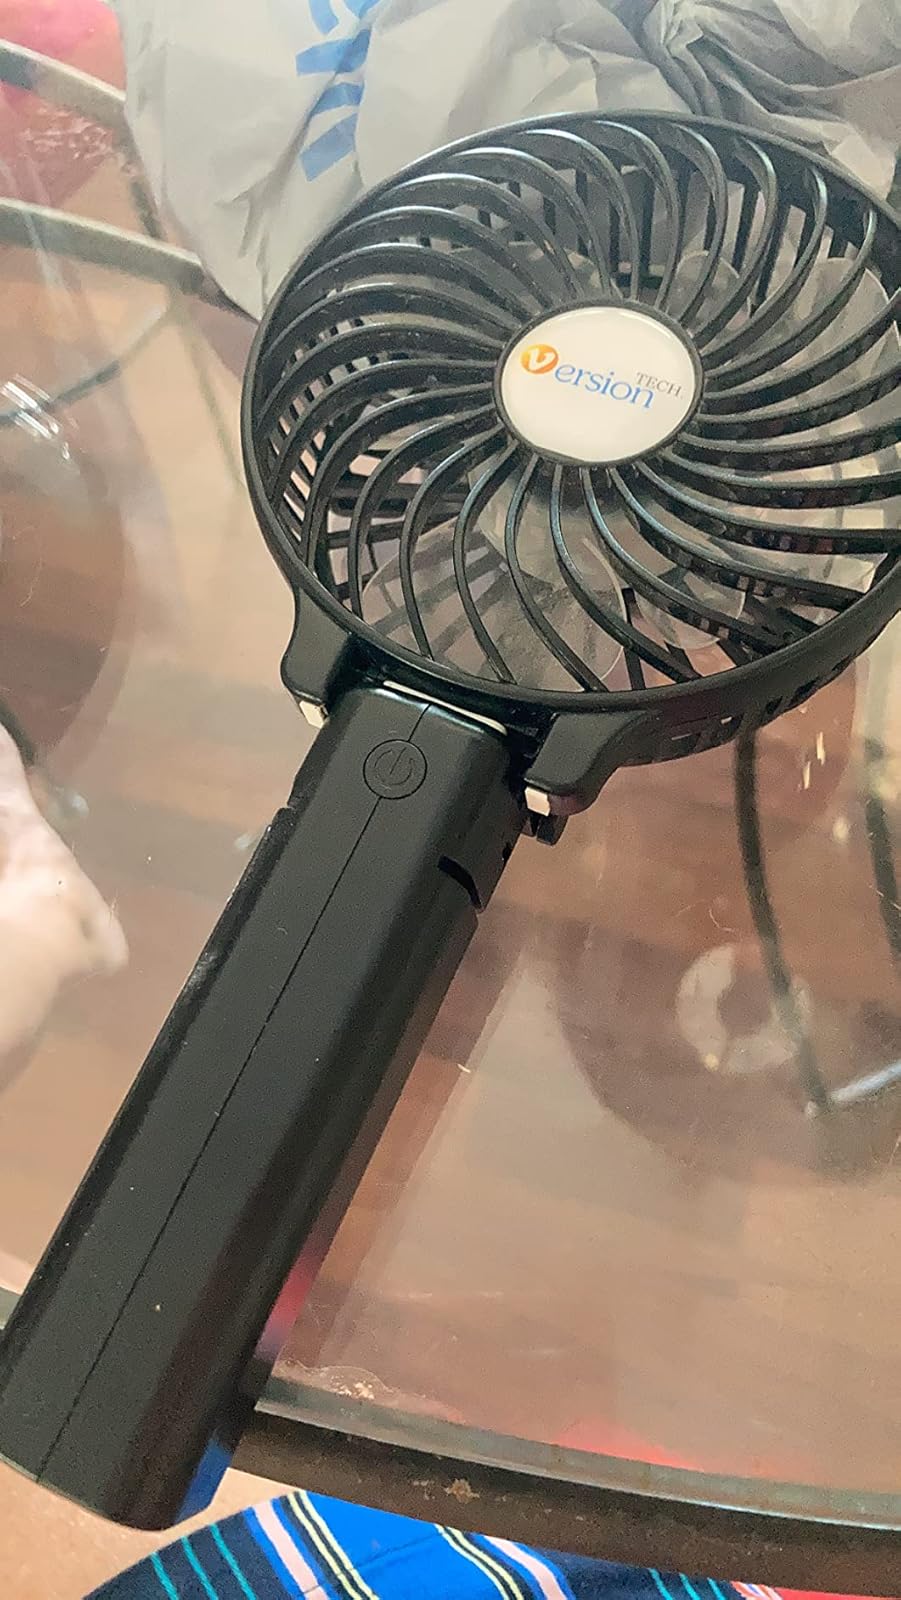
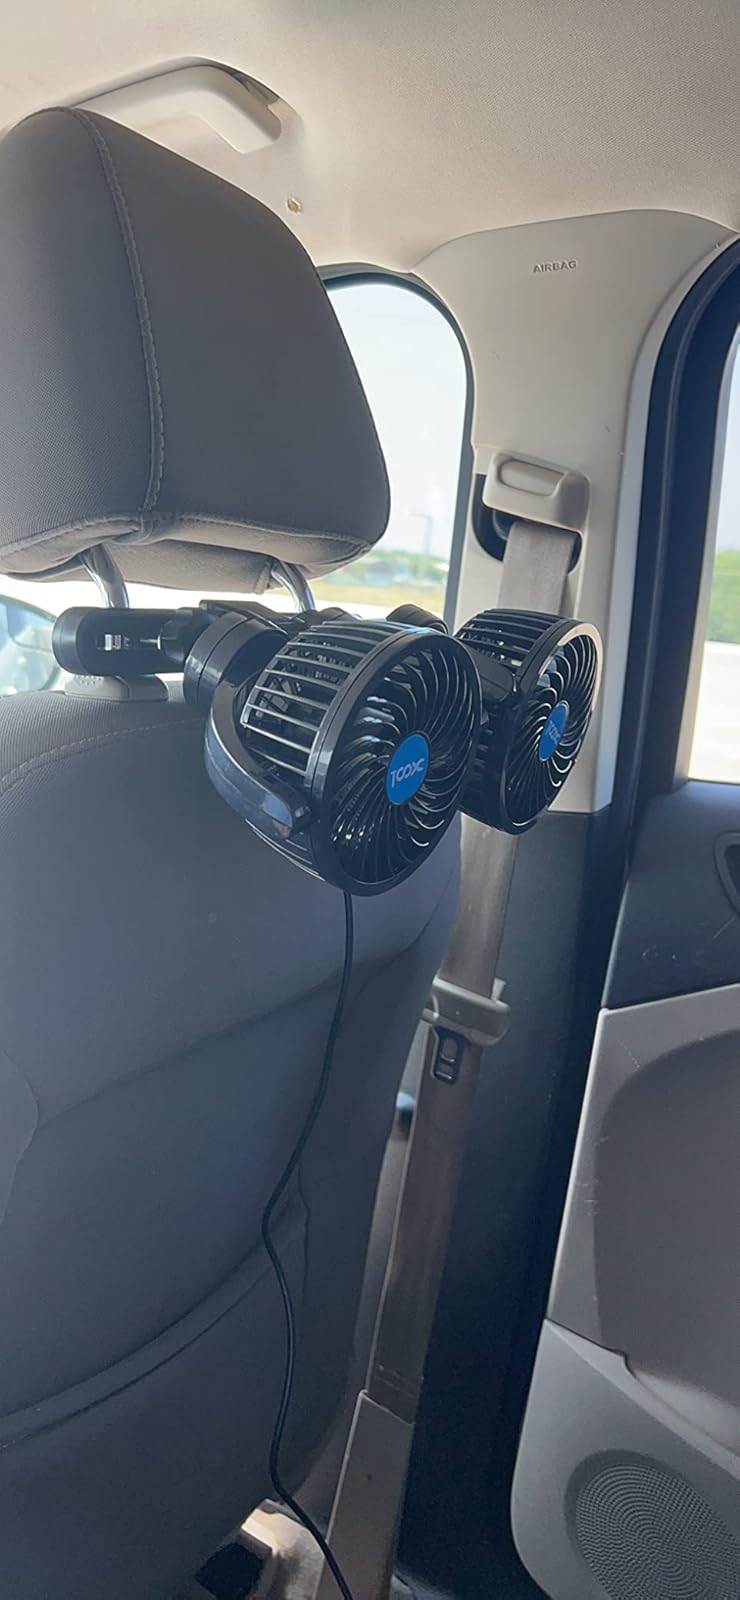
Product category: fan
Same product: no